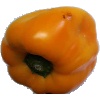
Label: Pepper Yellow 1